The Monkey and the Cat

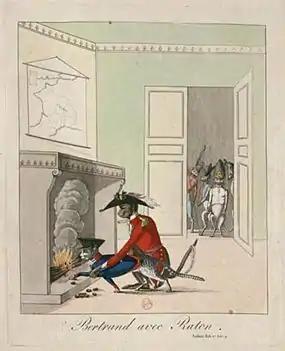
A satirical French view of military glory from Napoleonic times

This was followed by political cartoonists exploiting the imagery, and metaphor. One English example, dating from 1766 and titled "The Cat's Paw", satirises a political alliance of the time and represents the Earl of Bute as a monkey, using the paw of the feline Earl of Chatham as a tool to extract chestnuts from a fire. Use of the idiom at this date is one of the earliest examples in English. The satirist Peter Pindar (John Wolcot) continued the political use of the fable by including a lengthy reference to it in his ode "To the Chancellor of the Exchequer" (1801), in the context of the argument over Catholic Emancipation. Soon after, the same issue was illustrated in a caricature from 1804 titled "The monkey and the cat's paw, a fable from Esop".